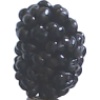
Label: Mulberry 1